List of birds of Ireland

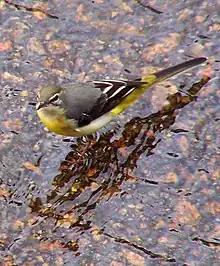
Grey wagtail is slightly larger than white wagtail.

Sparrows are small passerine birds. In general, sparrows tend to be small, plump, brown or grey birds with short tails and short powerful beaks. Sparrows are seed eaters, but they also consume small insects.